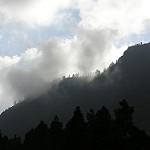
Label: mountain